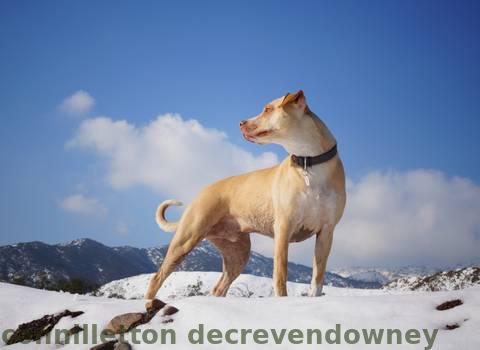
Label: Watermark